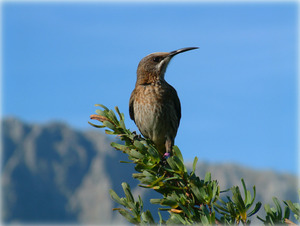
Le genre Promerops comprend deux espèces de promérops, passereaux de la famille des Promeropidae.